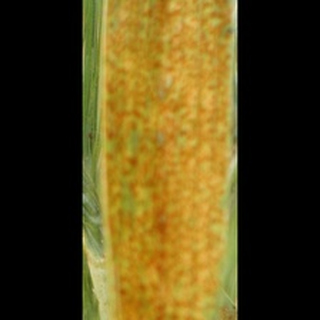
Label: wheat_brown_rust